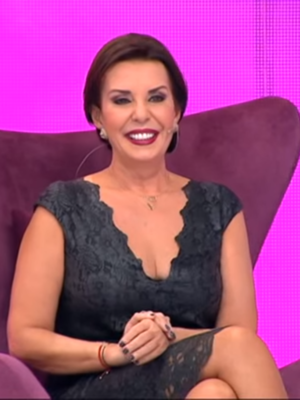
Perihan Savaş, de son vrai nom Şerife Perihan, née le 14 juin 1955 à Istanbul, est une actrice et animatrice de télévision turque. Elle est l'une des figures féminines les plus connues de l'âge d'or du cinéma turc.